Question: Please indicate a possible affordance area of bicycle that can be used for sitting
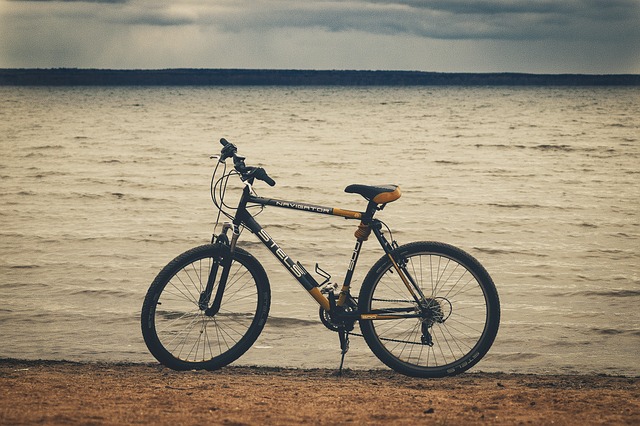
Answer: [341.5, 183.5, 400.5, 208.5]